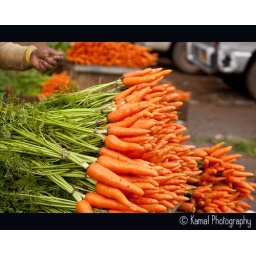
Fresh Carrot at Ooty, India. The Carrot sale at boat house, Ooty. Ooty is hill station in India.